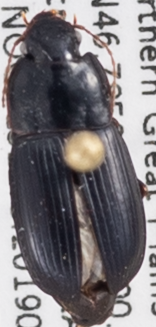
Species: Harpalus opacipennis
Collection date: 2019-07-09
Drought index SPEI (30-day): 0.17
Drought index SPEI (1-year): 1.28
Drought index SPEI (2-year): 1.13